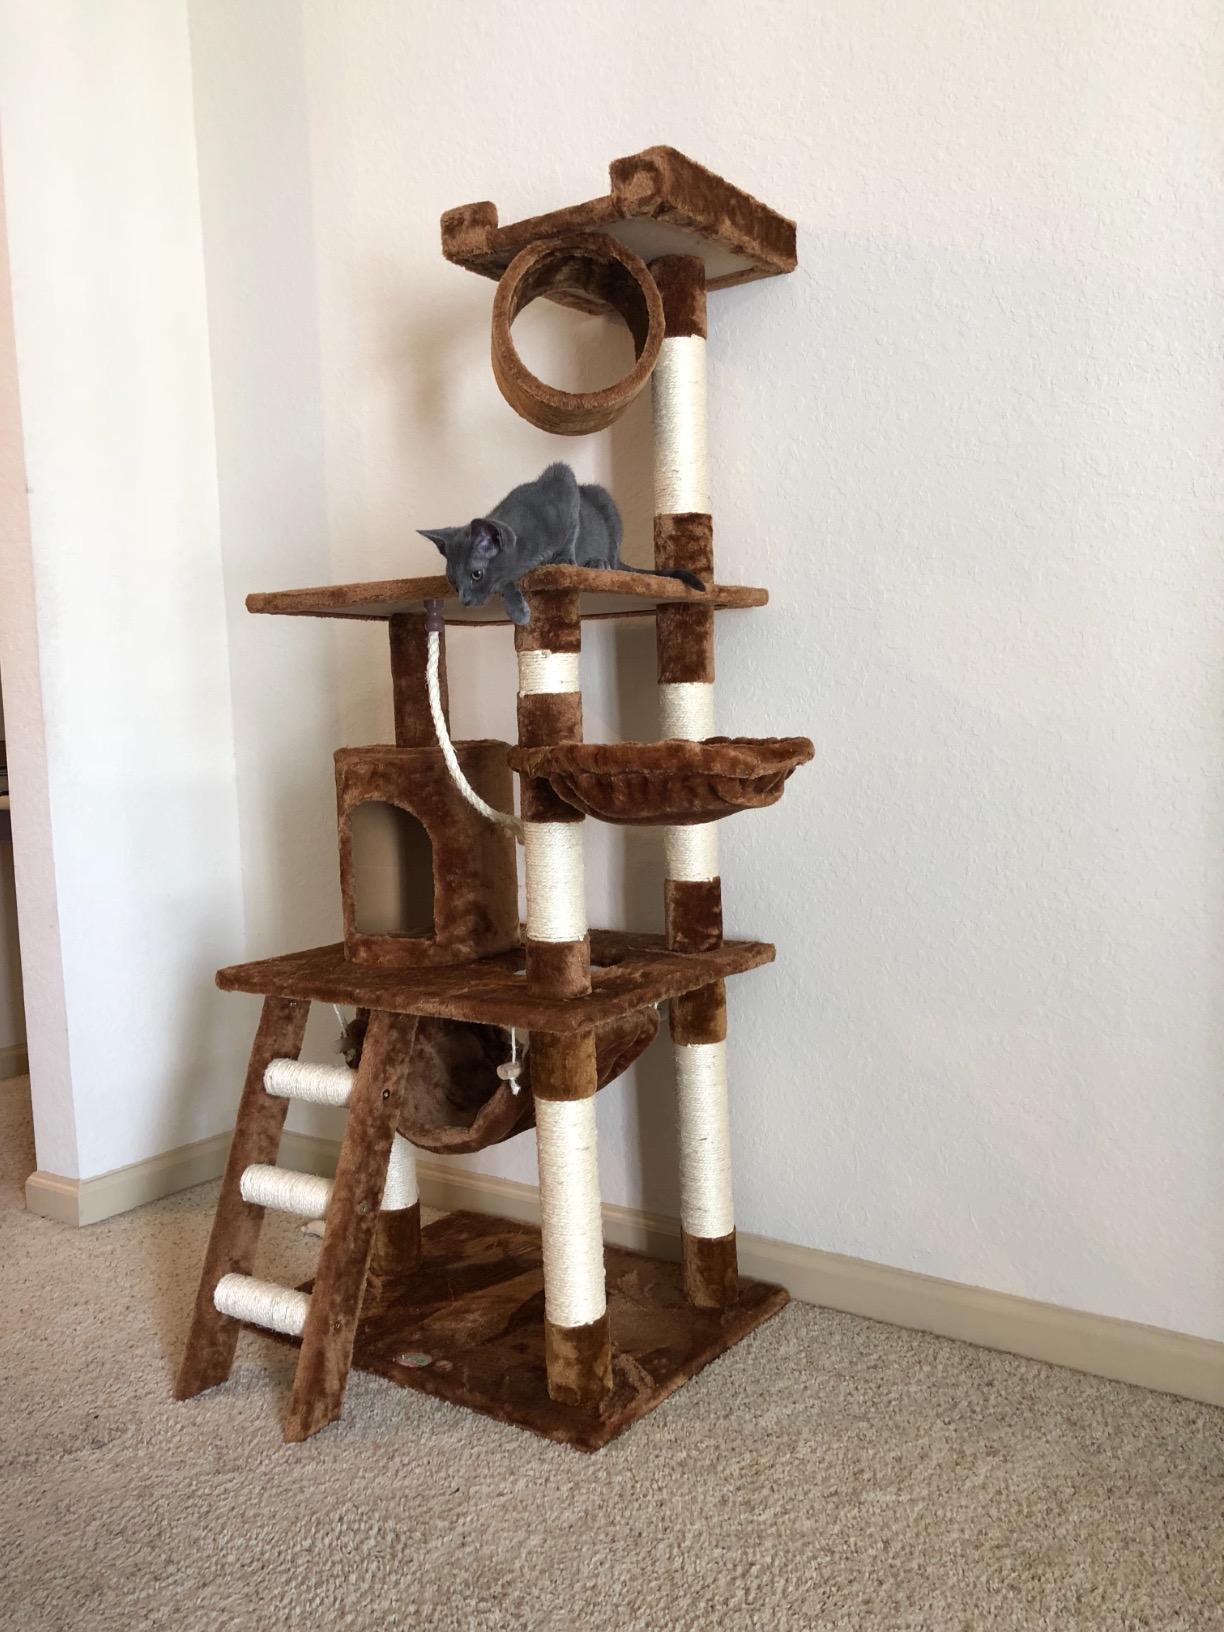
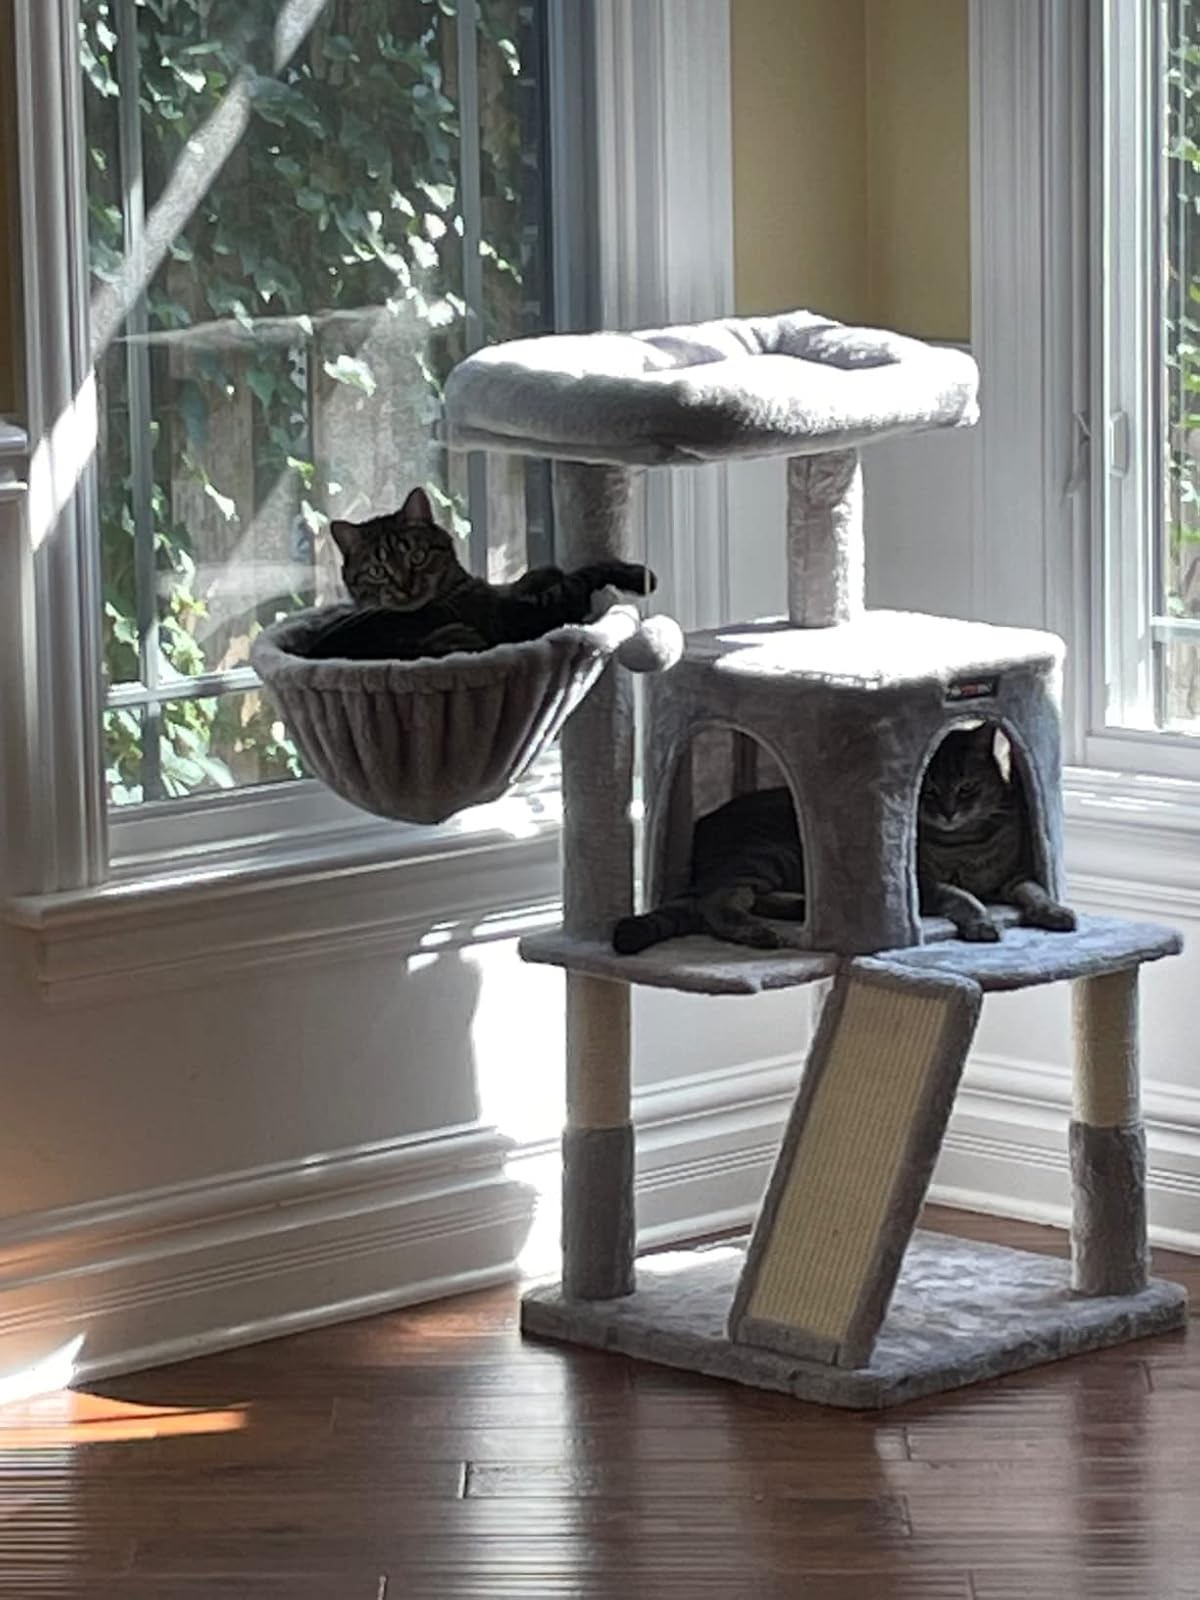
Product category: items_cat tree
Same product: no